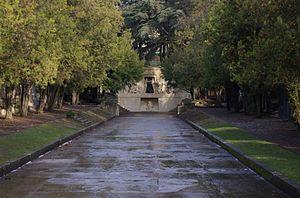
Le monument aux morts du cimetière du Père-Lachaise est l'œuvre du peintre et sculpteur Albert Bartholomé, inauguré le 1ᵉʳ novembre 1899, après douze ans de travaux. Ce monument est dédié à tous les morts sans distinction.